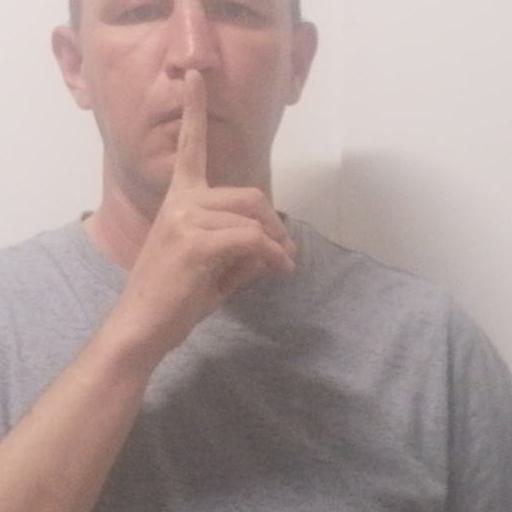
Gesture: mute